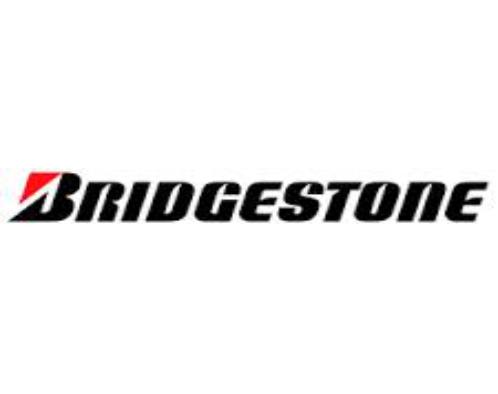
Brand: Bridgestone
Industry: Transportation